S. J. Moreland and Sons

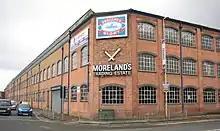
The former Moreland's match factory

S. J. Moreland and Sons was a family company, founded in 1867 and wound up in 1976. It manufactured "England's Glory" matches.